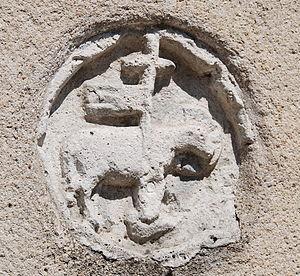
Agneau Pascal inclu dans le mur d'une maison
La Chapelle-la-Reine est une commune française située dans le département de Seine-et-Marne en région Île-de-France. Cette commune est le chef-lieu du canton de la Chapelle-la-Reine, elle fait partie de la communauté d'agglomération du Pays de Fontainebleau.